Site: brandenburg
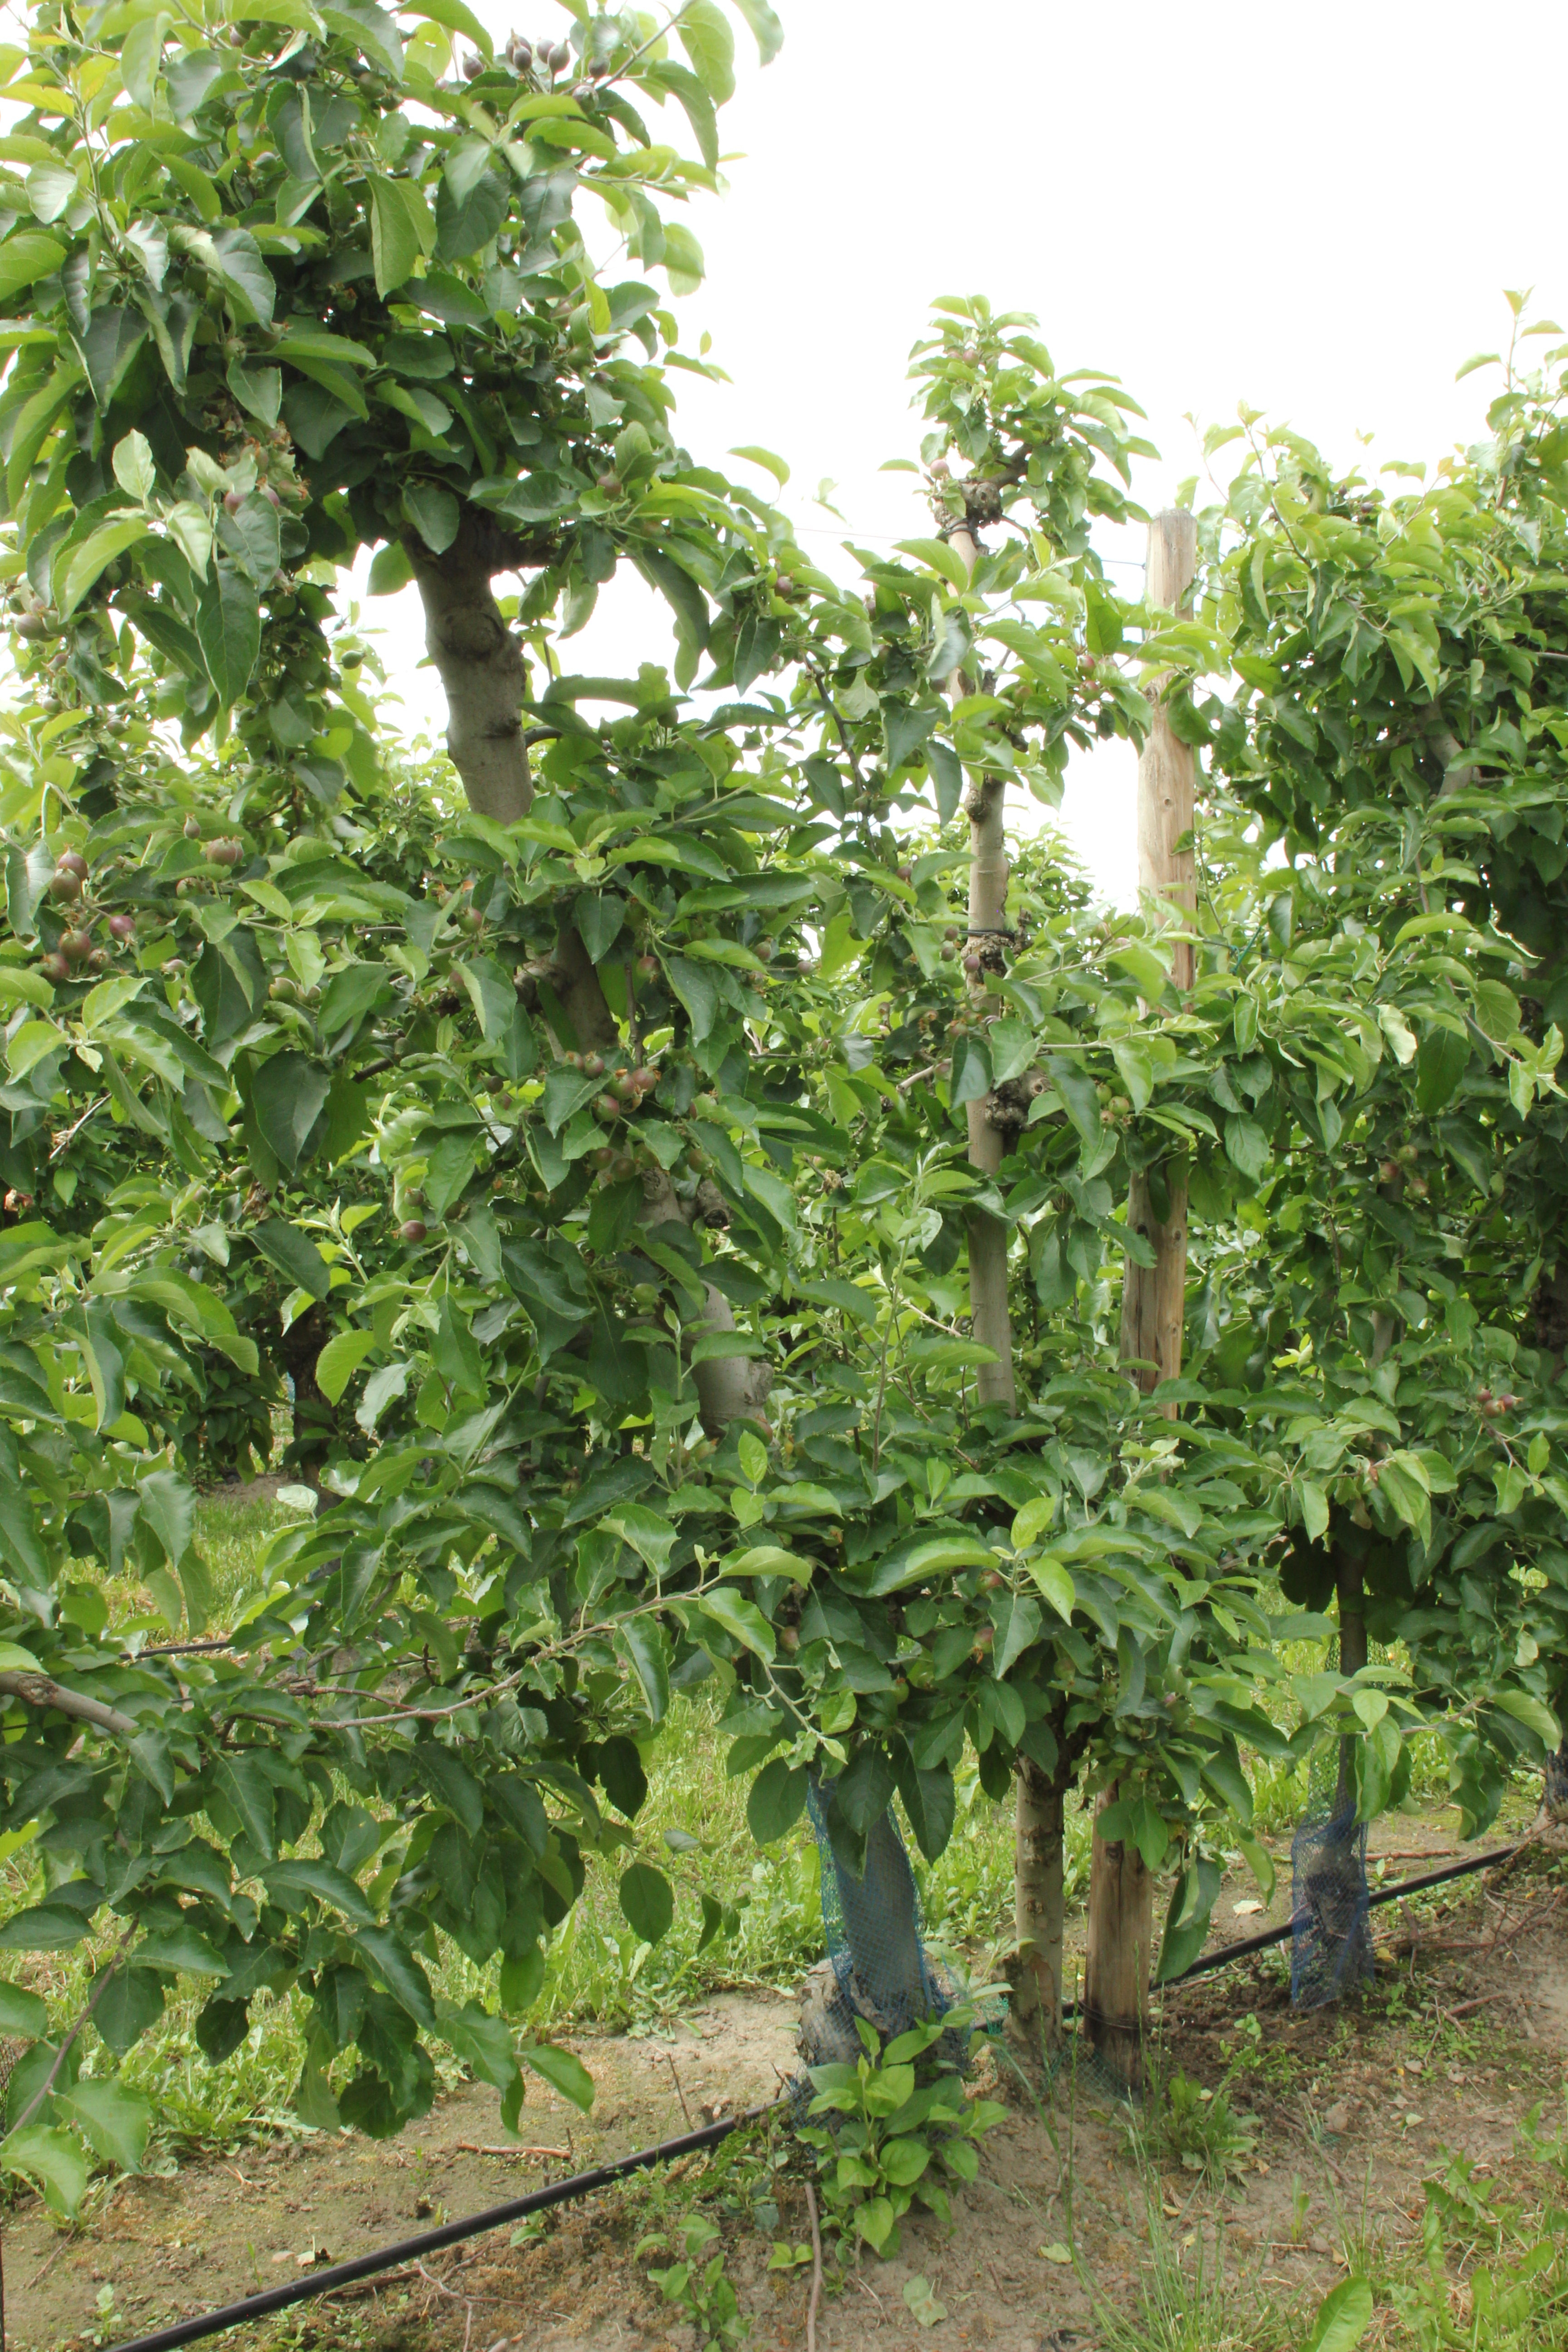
Growth stage (BBCH 72): Development of fruit